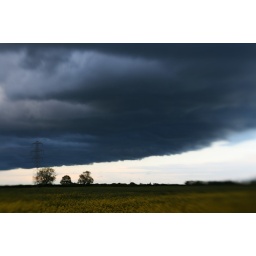
Dark cloud over a field near Swaton.